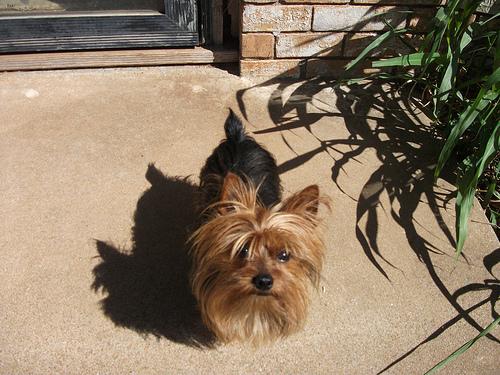
Breed: yorkshire terrier